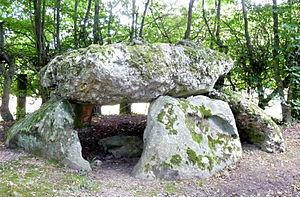
Grosse Pierre This building is indexed in the Base Mérimée, a database of architectural heritage maintained by the French Ministry of Culture,
La Grosse Pierre appelée aussi Pierre Couplée est un dolmen situé sur la commune de Verneusses dans le département de l’Eure en France.
Cet article recense les monuments historiques français classés en 1911.
Verneusses est une commune française située dans le département de l'Eure, en région Normandie.